Hōei eruption

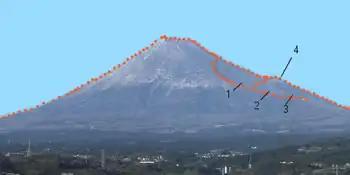
Vent locations on Mount Fuji

The eruption happened on Mount Fuji's east-southeast flank and formed three new volcanic vents, named No. 1, No. 2, and No. 3 Hōei vents. The catastrophe developed over several days; an initial earthquake with an explosion of cinders and ash was followed some days later with more forceful ejections of rocks and stones. The Hōei eruption is said to have caused the worst ash-fall disaster in Japanese history.